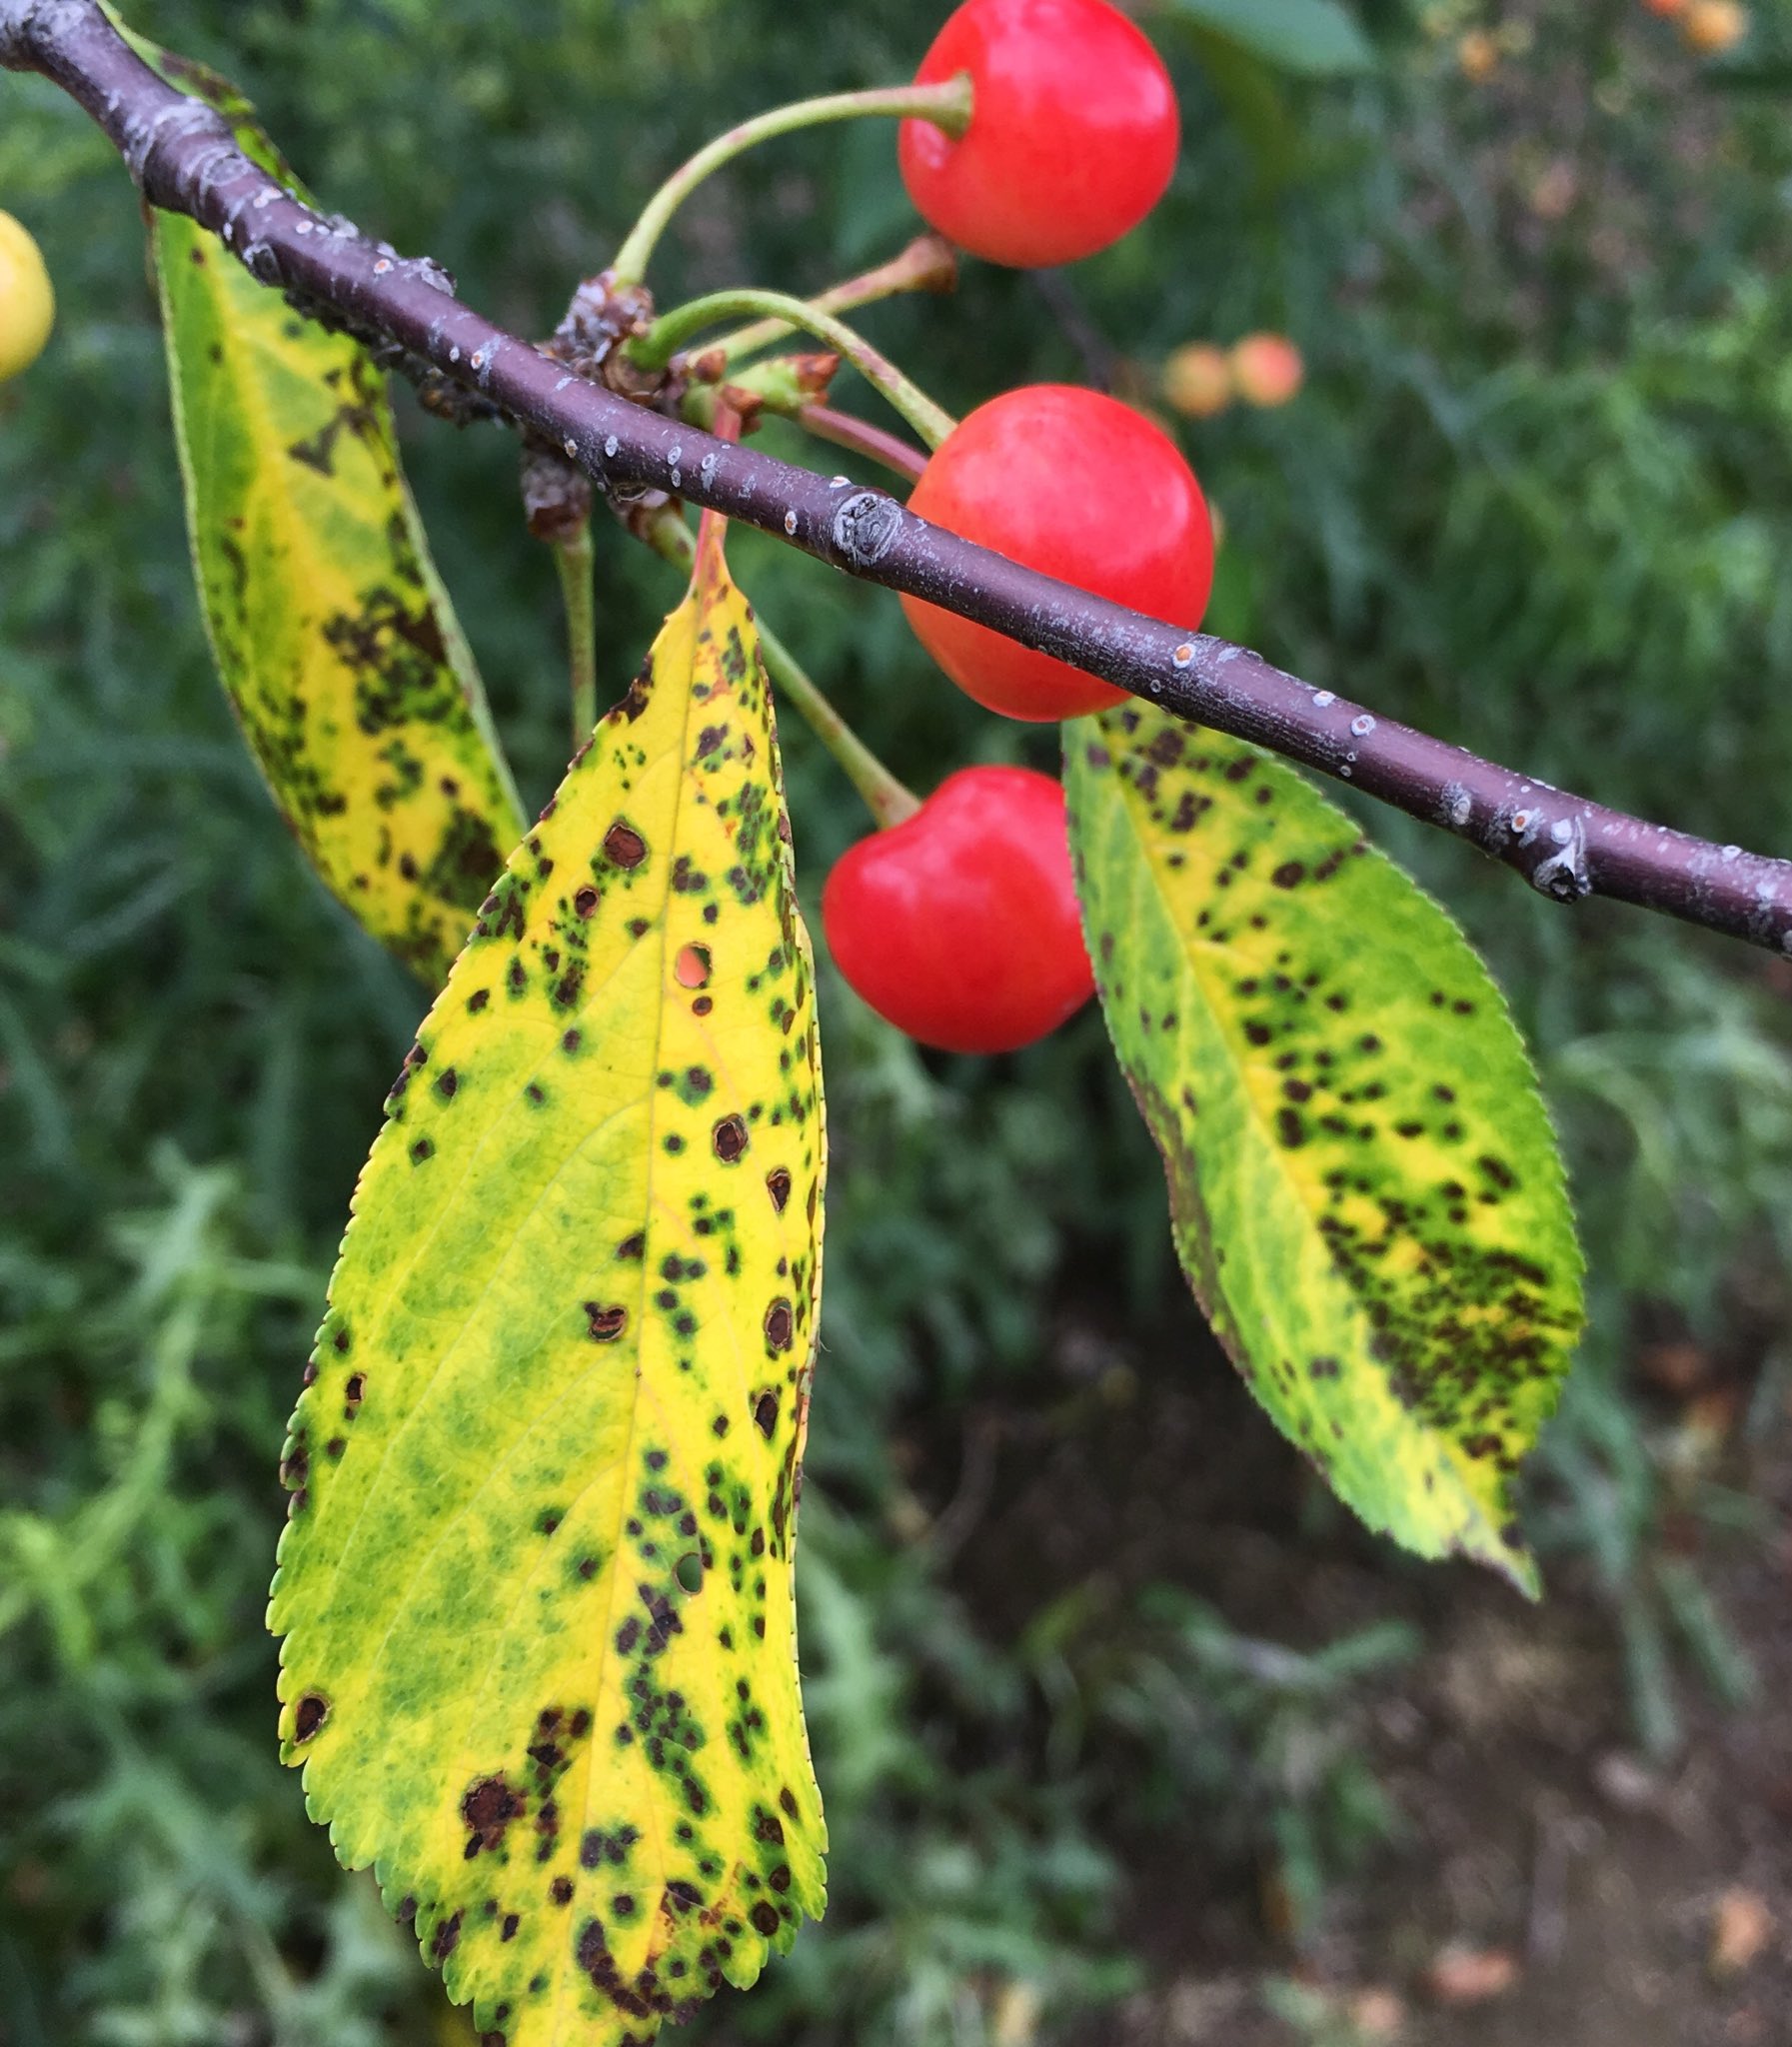
Plant: Cherry
Disease: cherry leaf spot